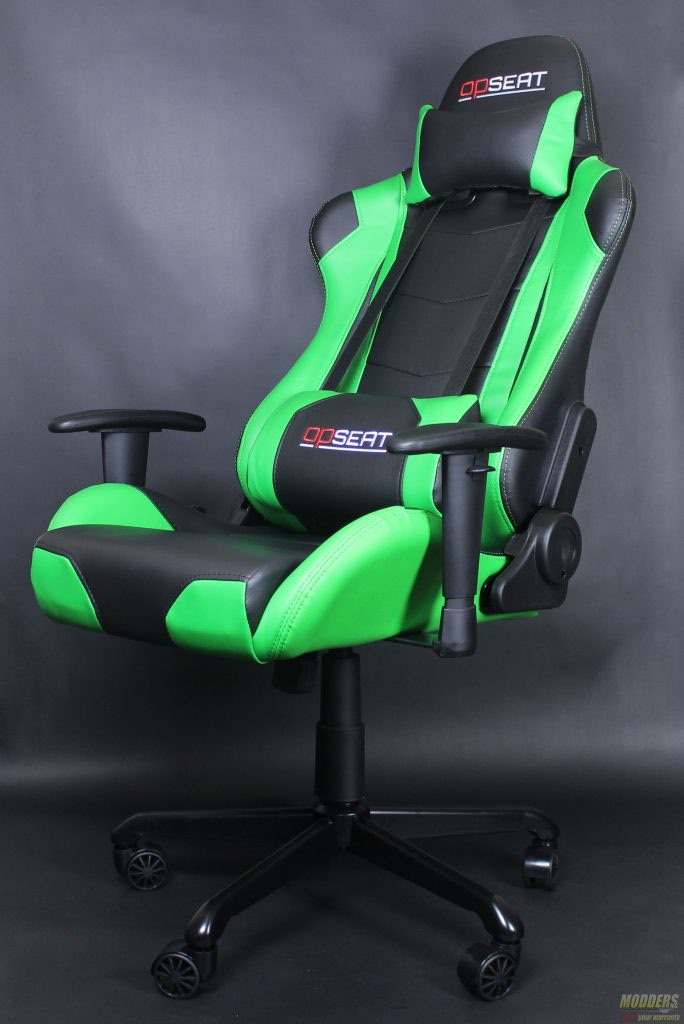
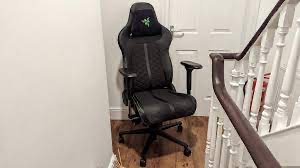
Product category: items_chair
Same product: no